Non-random segregation of chromosomes

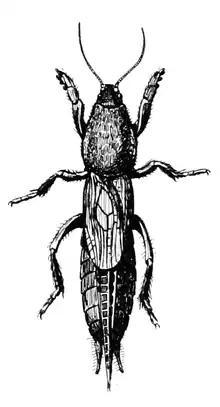
Neocurtilla hexadactyla

Also in the northern mole cricket Neocurtilla hexadactyla already mentioned at the beginning, live observations of meiosis were very informative. There, as in "Eneoptera", three sex chromosomes (XXY) are present, but only X is present as a univalent. In this case, segregation of sex chromosomes also occurs before that of autosomes, in that the XY bivalent is already shifted in metaphase I from the metaphase plate toward one spindle pole in such a way that the Y chromosome is located near it, while the univalent X is located at the other pole. Through micromanipulation experiments in which they shifted the bivalent or the univalent in the spindle, René Camenzind and R. Bruce Nicklas (1968) found that X is the active element and depends on the orientation of the bivalent. Furthermore, the authors found that there is no mechanical connection between the two. However, an electron microscopic examination revealed some microtubules, which also make up the spindle fibers, and which here appear to form a fine connection between X and Y. Targeted irradiation of this microtubule junction with UV microbeams often (in about one-third of cases) resulted in X moving to the other half of the spindle. The same effect was surprisingly seen with irradiation of one of the three spindle fibers where the sex chromosomes were located, whereas irradiation of autosomal spindle fibers had no effect. Dwayne Wise et al. concluded that these four microtubule bundles form an "interacting network" that enables the coordinated segregation of sex chromosomes, i.e., the correct allocation of the X.